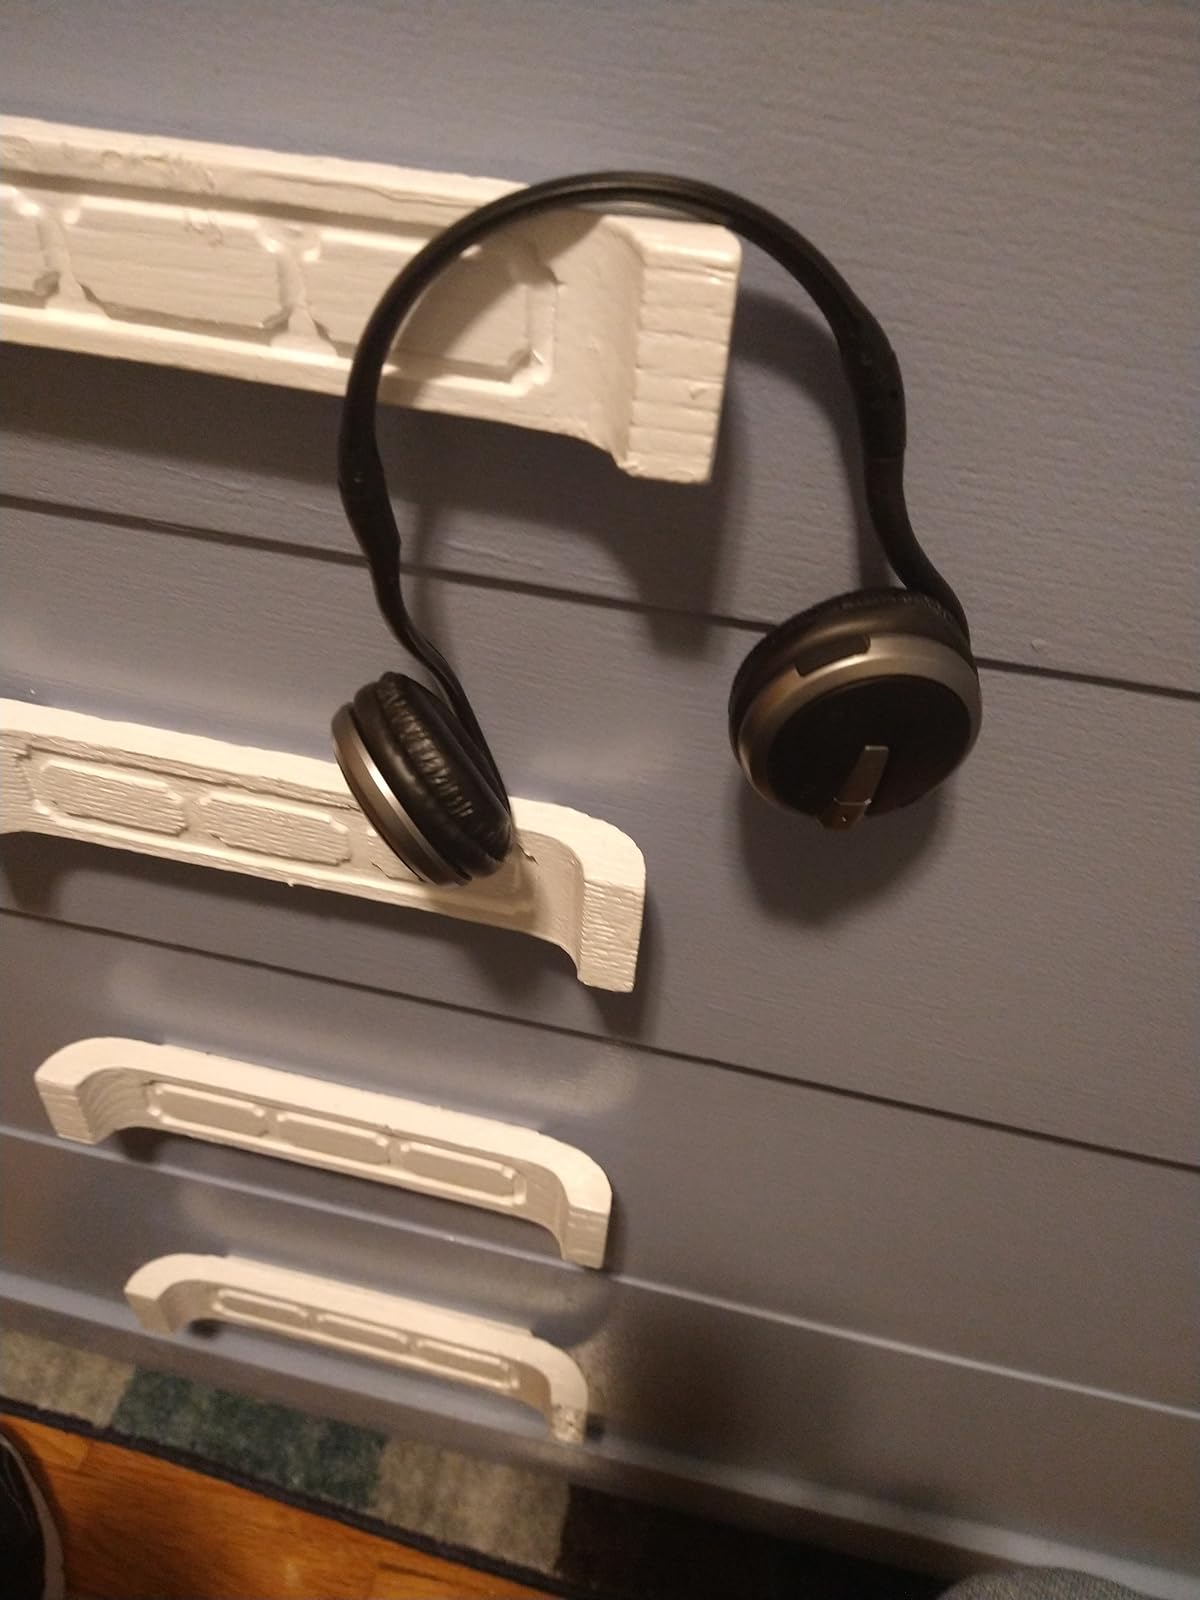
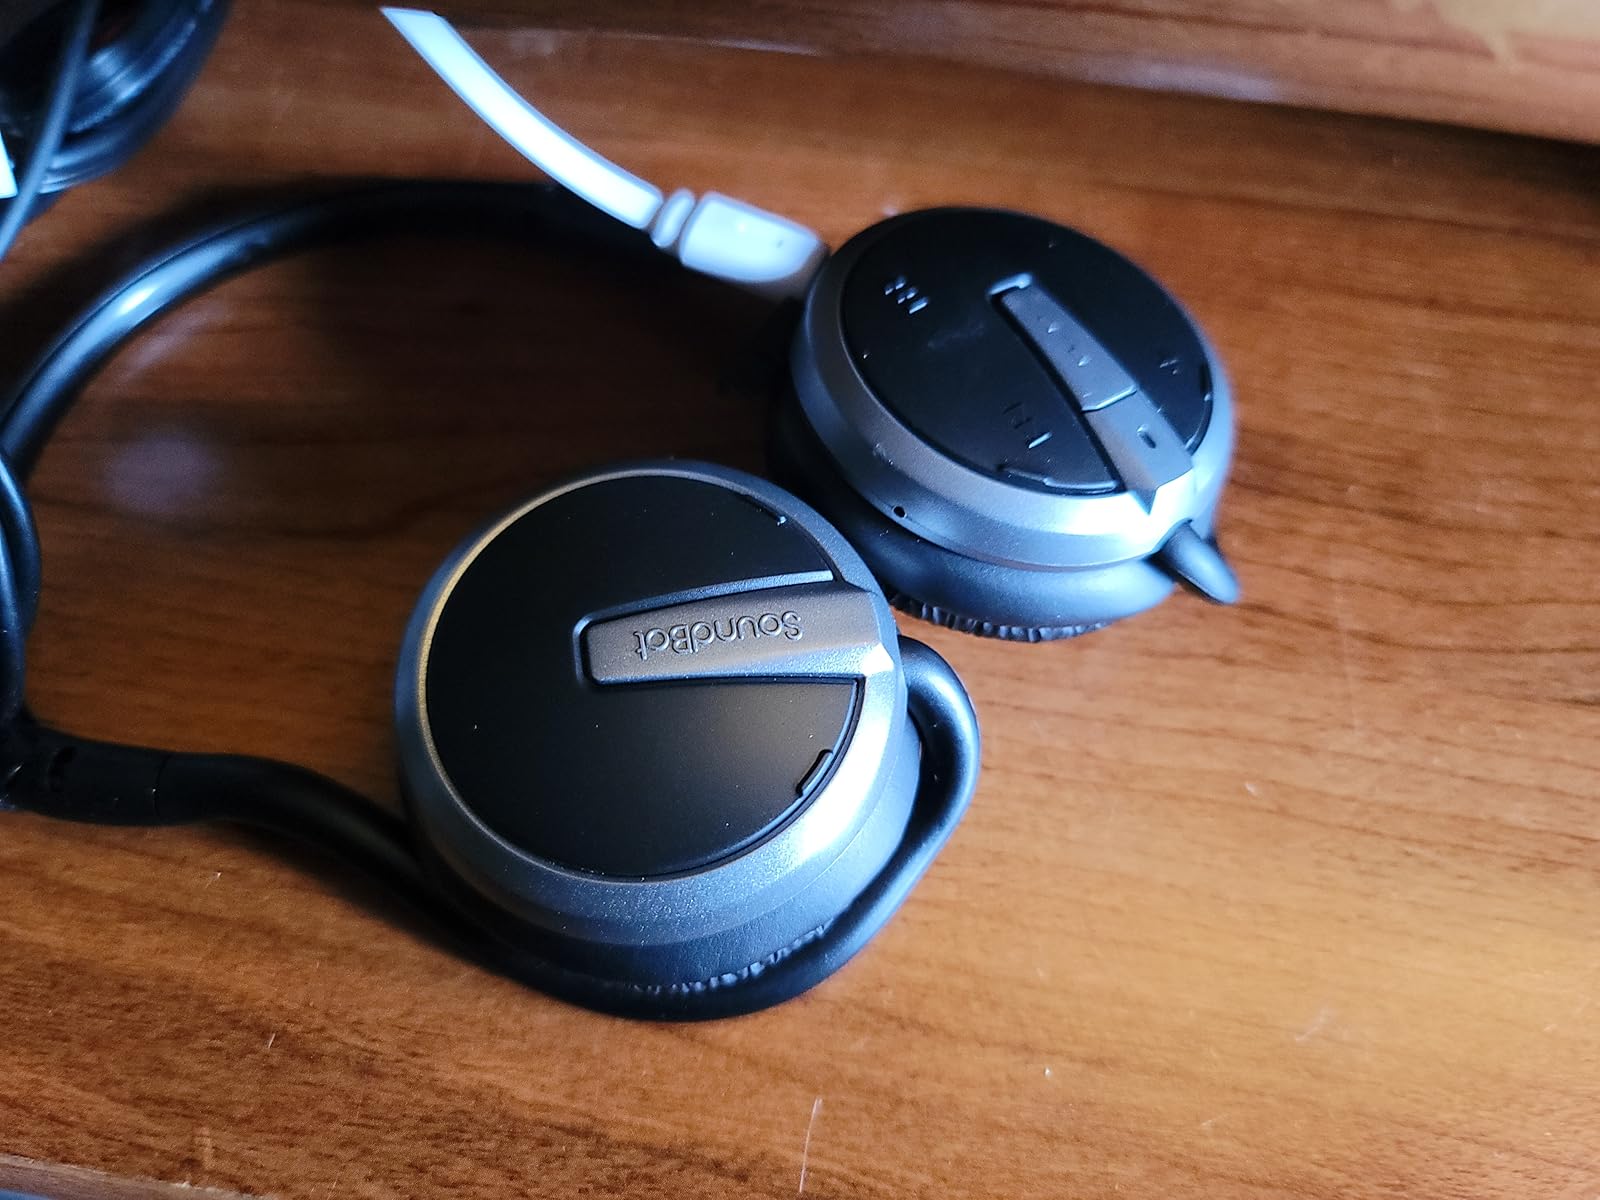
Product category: headphones
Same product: yes